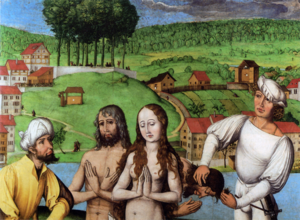
Felix, Regula et Exuperantius sont les trois saints patrons de la ville de Zurich. Ils sont célébrés le 11 septembre.
Zurich
Le Grossmünster est une église d'architecture romane de culte protestant située dans la vieille ville de Zurich. Elle est célèbre comme étant l'un des principaux lieux de la réforme protestante grâce à Ulrich Zwingli puis Heinrich Bullinger. C'est l'une des trois plus importantes églises de la ville de Zurich.